The Great Root Bear

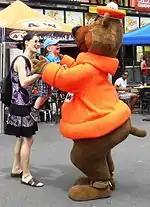
Rooty in his Canadian version

The Great Root Bear, known since at least early 2012 as Rooty and in Quebec as Grand Ours A&W, is an anthropomorphic brown bear used as the mascot (or "spokesbear") of both A&W Restaurants in the USA and its operations in Asia, while the Canadian operations use its own version. The mascot was introduced to the public in 1973. The mascot went out of use in the USA in the 2000s but saw a resurge after 2011.